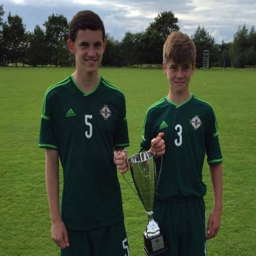
figure skater with person and event .